Hej

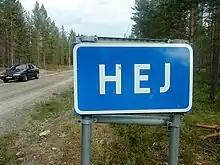
A place name sign in Hej.

Hej is a village in Jörns socken in the north-west part of Skellefteå Municipality, Västerbotten County, Sweden.